Let's Explore Diabetes with Owls

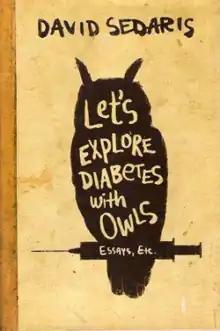
First edition

Let's Explore Diabetes With Owls is a collection of narrative essays by David Sedaris. The book was released on April 23, 2013. It debuted at the Number One Spot on the "New York Times" Bestseller List. Sedaris has said the title was one he had considered for his previous book, "Squirrel Seeks Chipmunk" and was inspired by a fan's suggestion that he inscribe a book with a message along the lines of "explore your inner feelings.”